Radiopetti

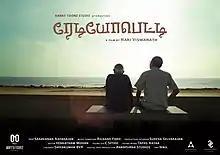

Radiopetti is a 2015 Indian Tamil-language drama film directed by Hari Viswanath, starring Ramanujam TVV and Lakshmanan Koratur.